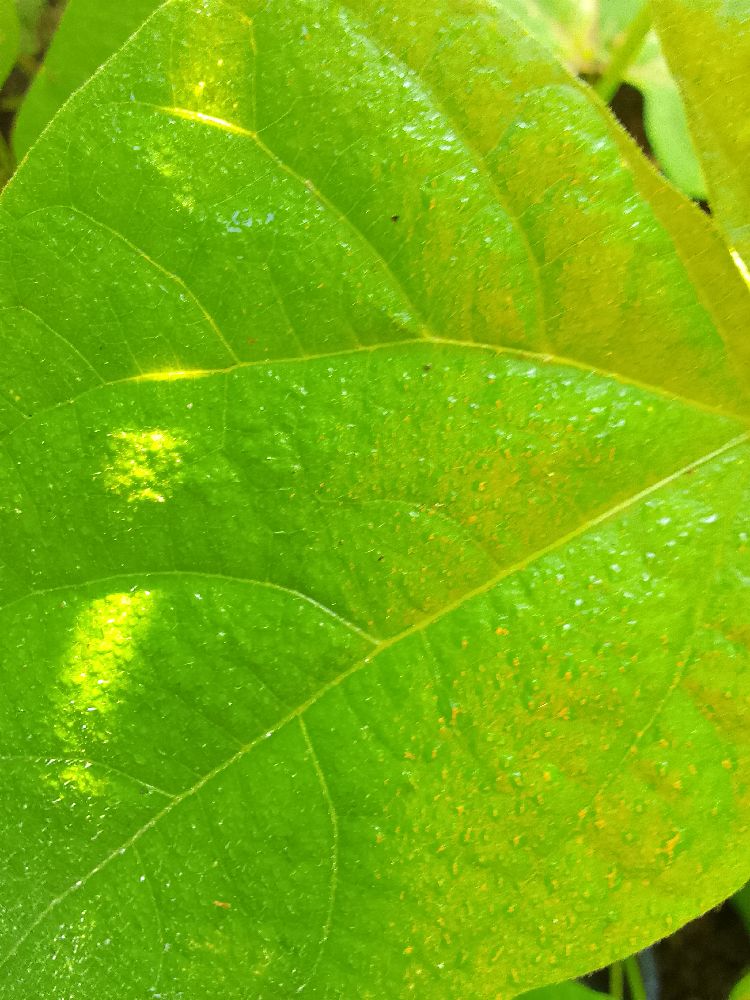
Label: healthy